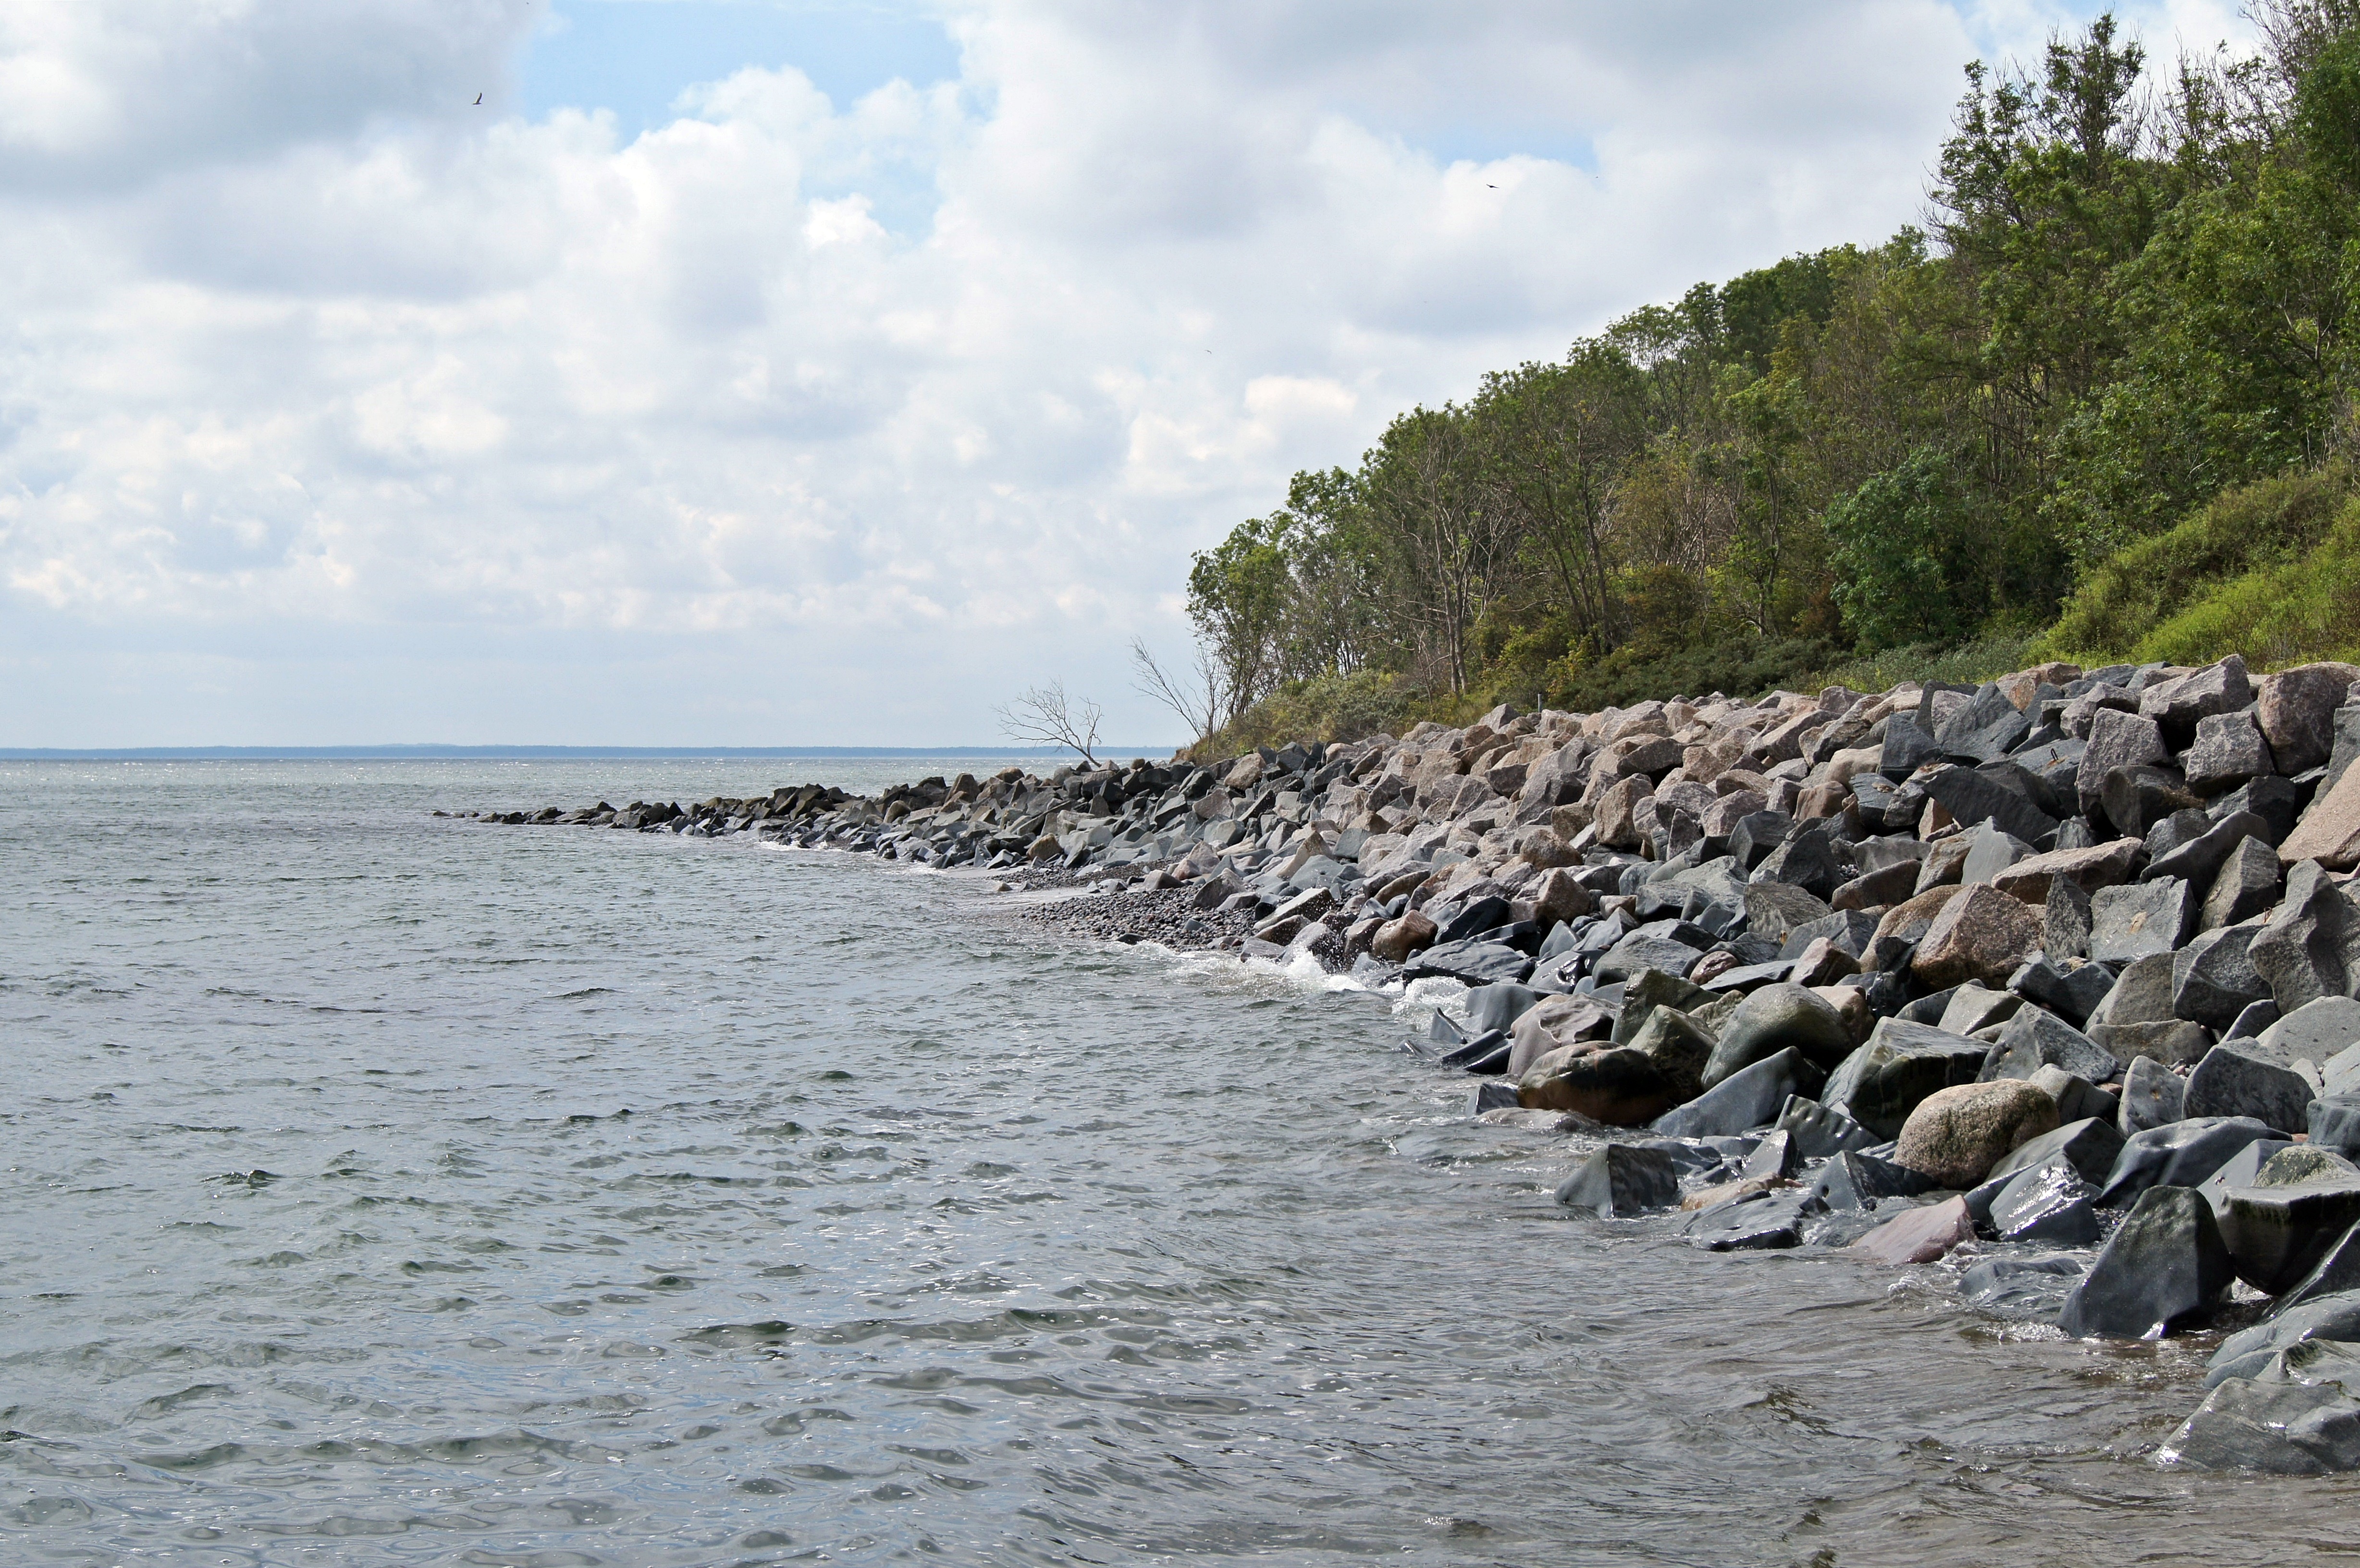
beach, sea, coast, water, rock, ocean, shore, wave, cliff, cove, holiday, bay, terrain, body of water, baltic sea, steinig, wind wave